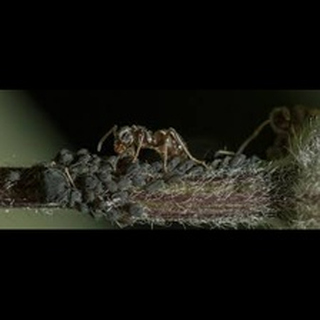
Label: wheat_aphid